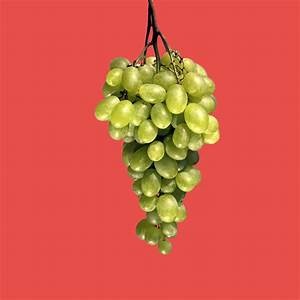
Label: grape